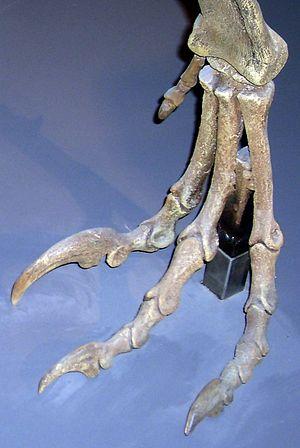
Les Dromaeosauridae sont une famille éteinte de dinosaures théropodes ressemblant à des oiseaux. Ils étaient des carnivores à plumes de taille petite à moyenne qui ont abondé au cours du Crétacé. Le nom Dromaeosauridae signifie « lézard coureur », du grec dromeus qui signifie « courir » et sauros qui signifie « lézard ».